Macreddin

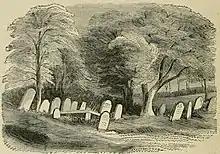
Moycreddin [sic] cemetery in 1874

In the Church of Ireland, Carysfort was a royal chapelry, originally with a thatched chapel by the school in Sheeana. It was within the perpetual curacy of Ballinaclash erected in 1832. A chapel of ease at Gallows Lane in Macreddin opened in 1869 to replace that at Sheeana; it was deconsecrated in 1991. The Catholic church was dedicated to Saint Brigid and Lewis in 1837 reported it as the parish church of Rathdrum. In 1864 it was rededicated to Laurence O'Toole; it is now in ruins. Upper Macreddin Cemetery is in the churchyard, while the larger Lower Macreddin Cemetery is further down the valley.